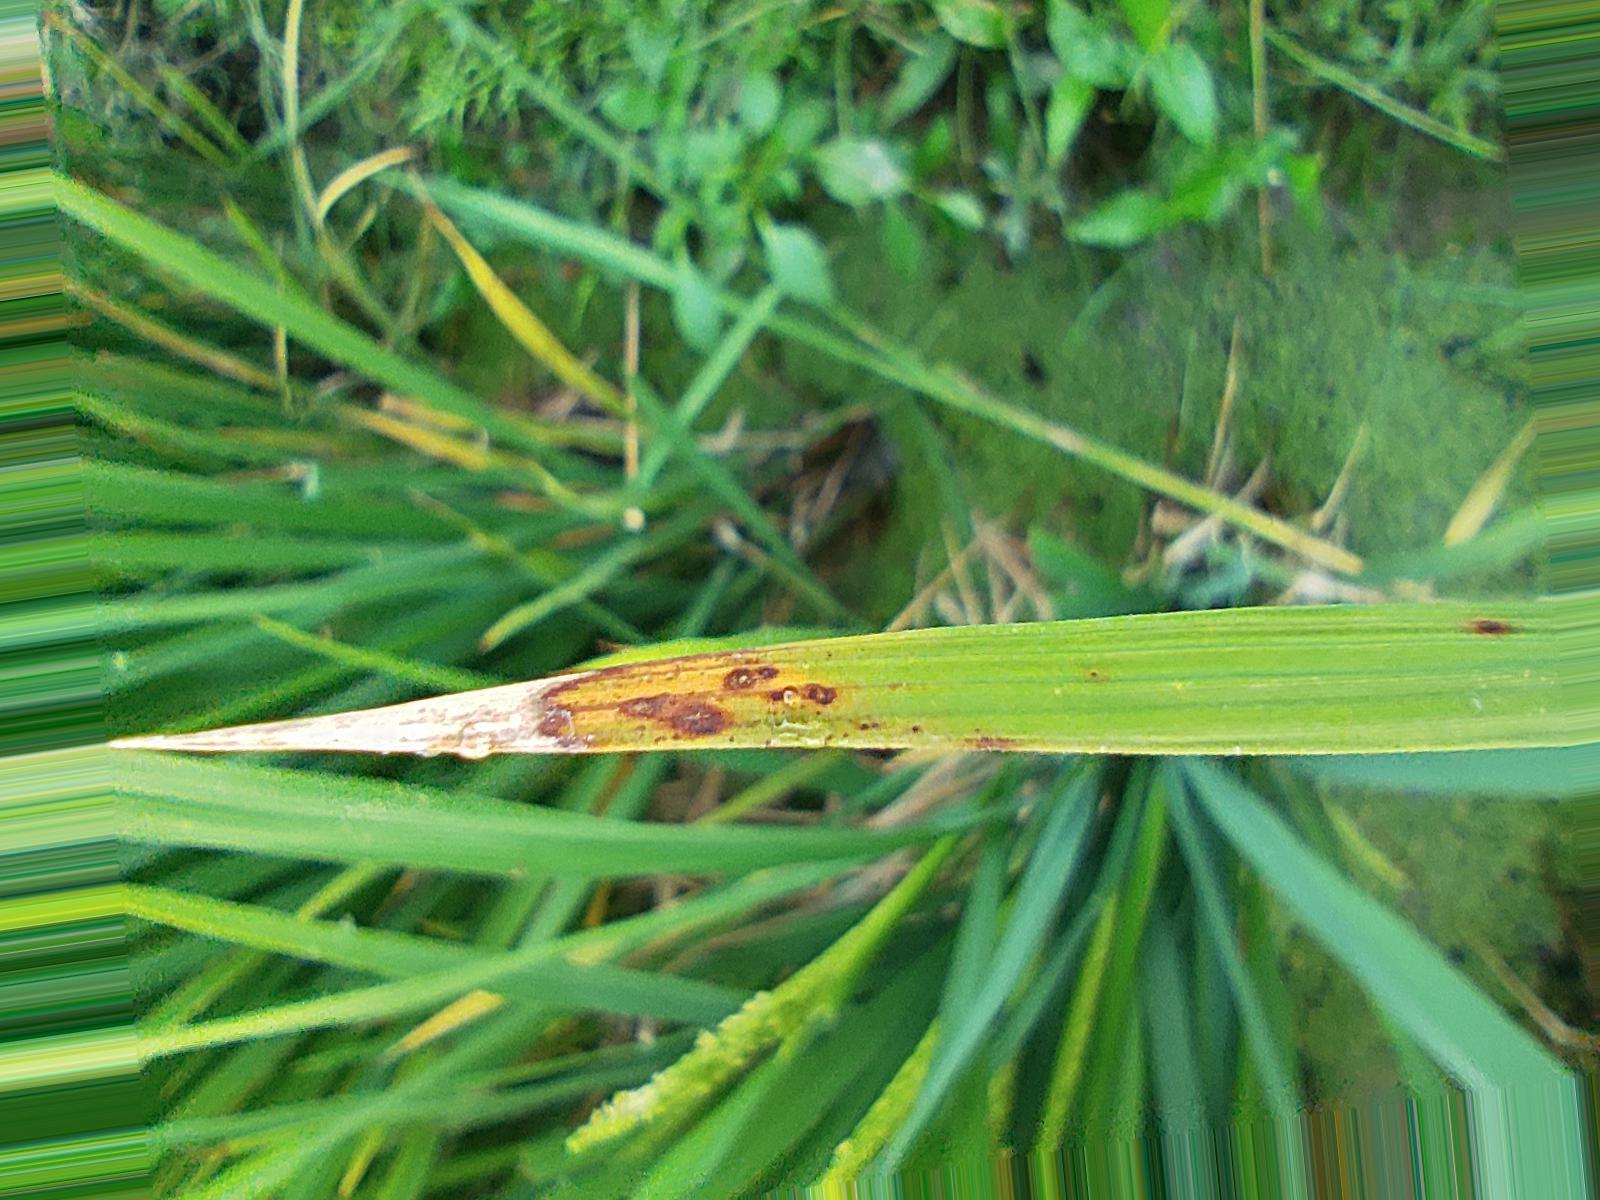
Nhãn: Bệnh Cháy lá ( Leaf scald )